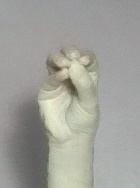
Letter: ha